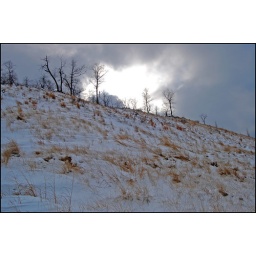
A brief break in the clouds brightens a portion of the winter sky over the Indiana dunes near Michigan City, Indiana.